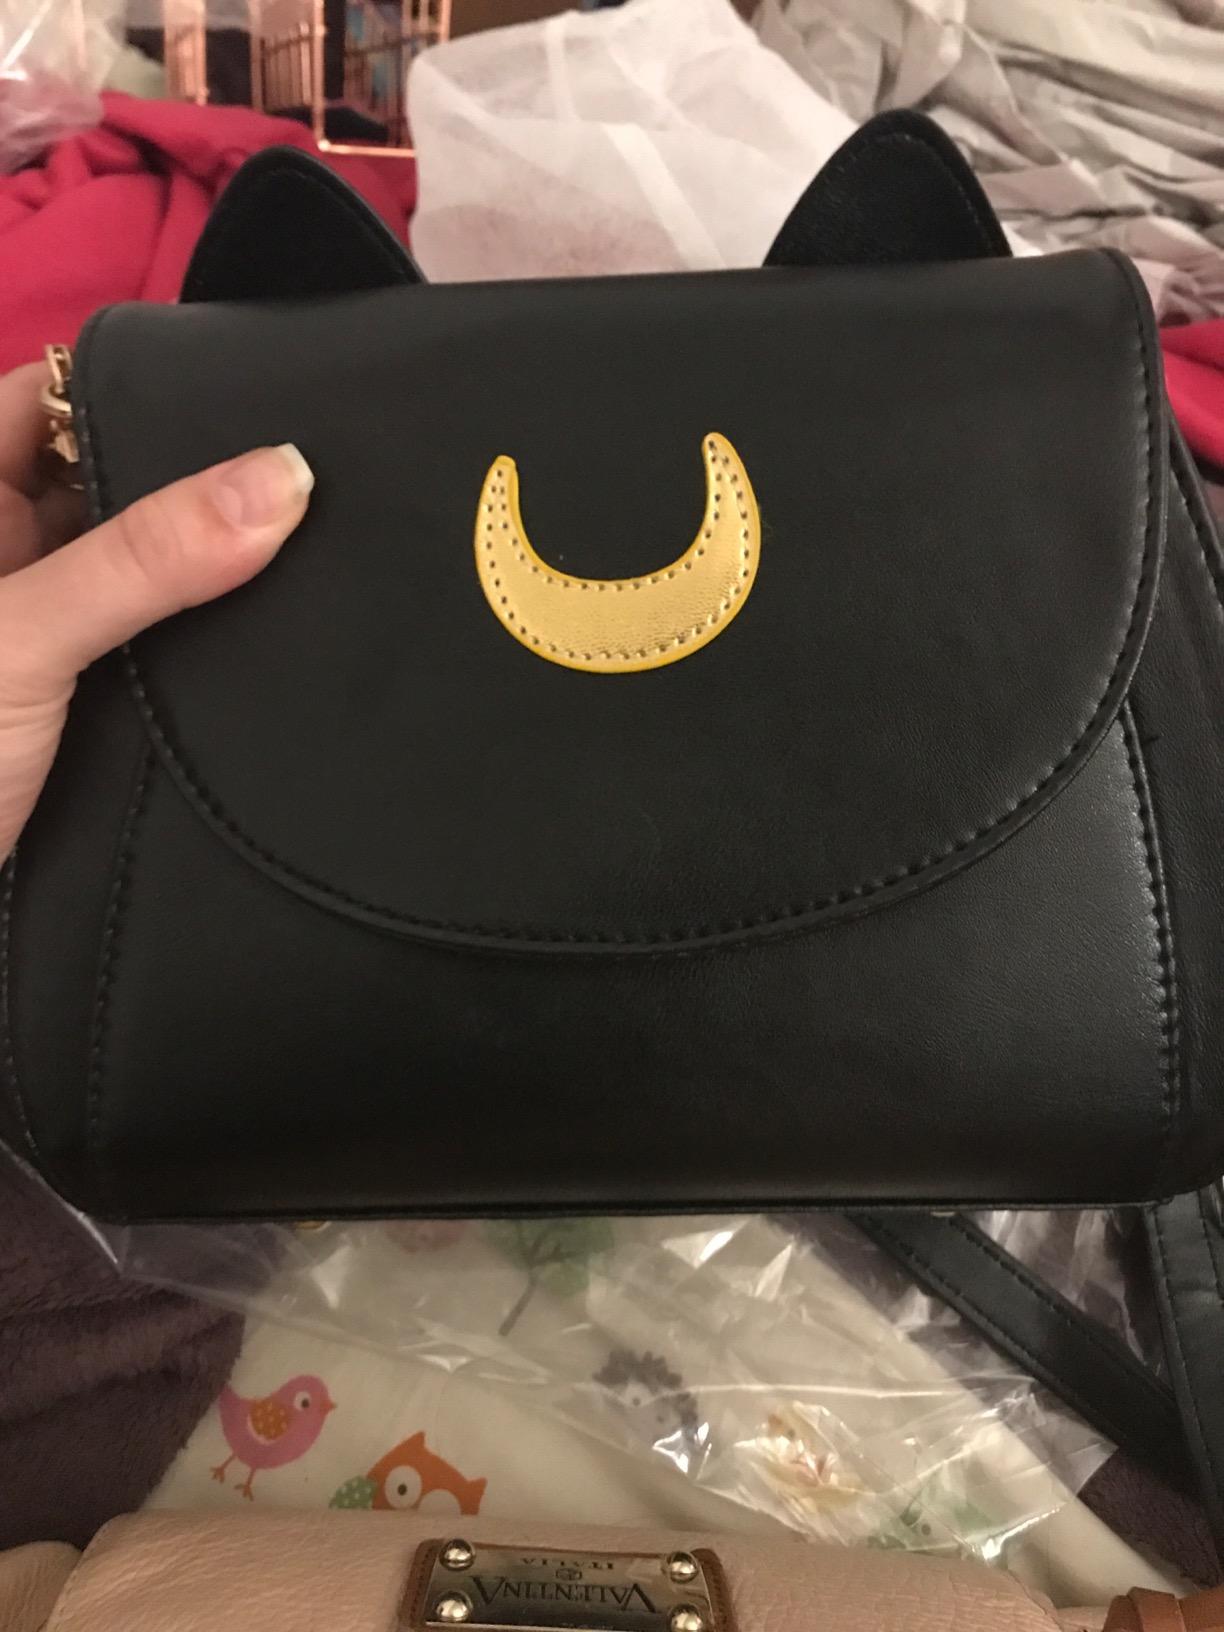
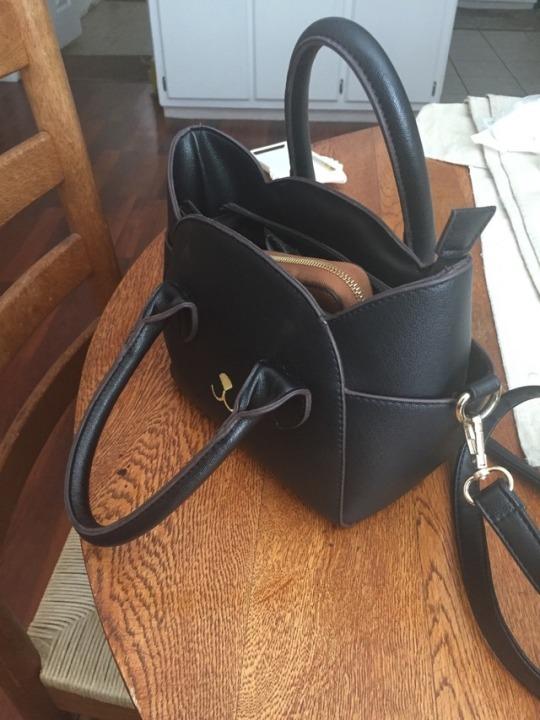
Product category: accessories_handbag
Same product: no